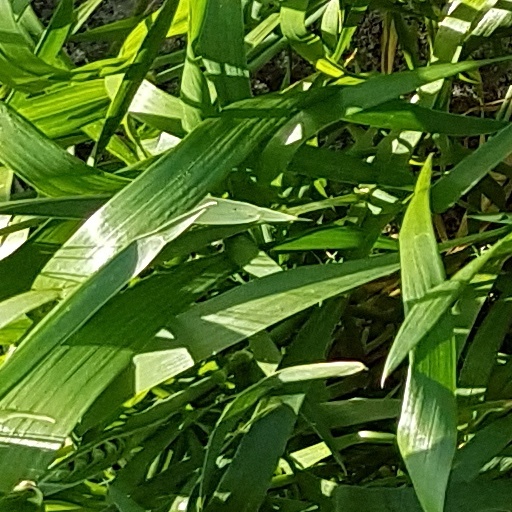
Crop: wheat